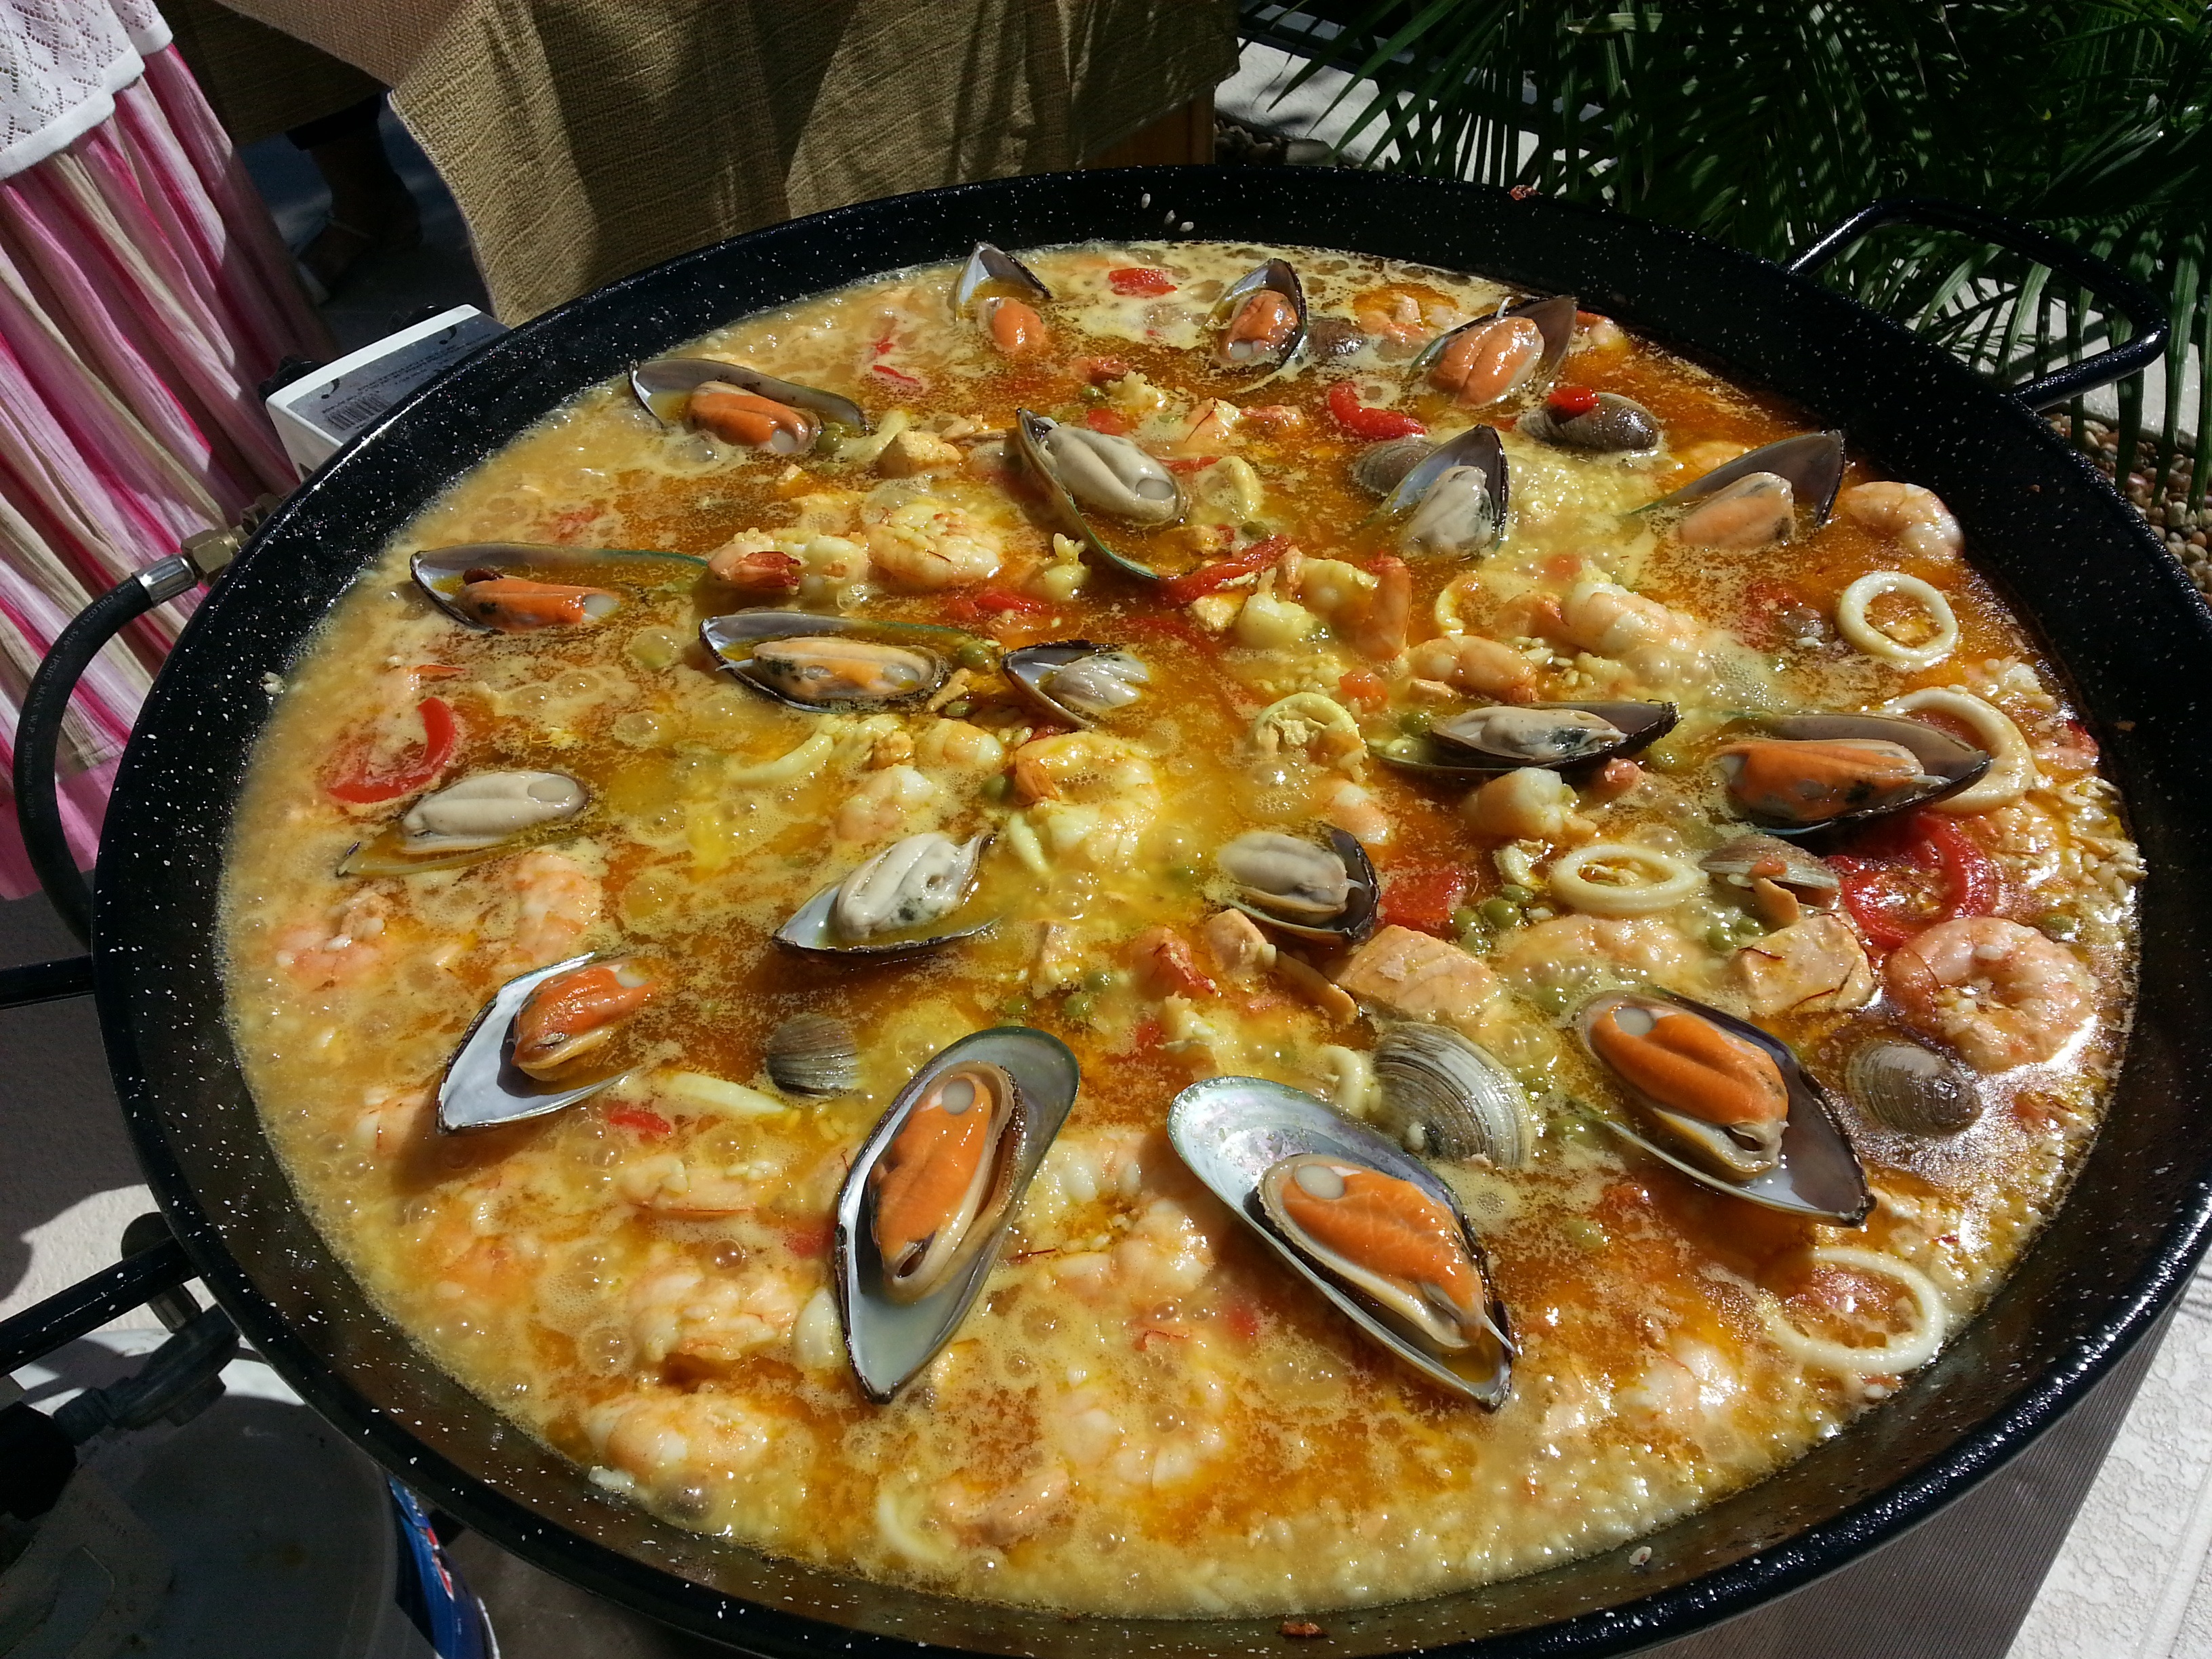
wine, grain, dish, food, mediterranean, pepper, seafood, kitchen, fire, cuisine, delicious, rice, pizza, shrimp, stew, spain, nutrition, vegetables, party, tomatoes, saffron, flames, clams, ingredients, crayfish, lena, paella, valencian paella, italian food, spanish food, firewood burned, denia, spanish cuisine, spanish paella, conine spanish, spanish conina, european food